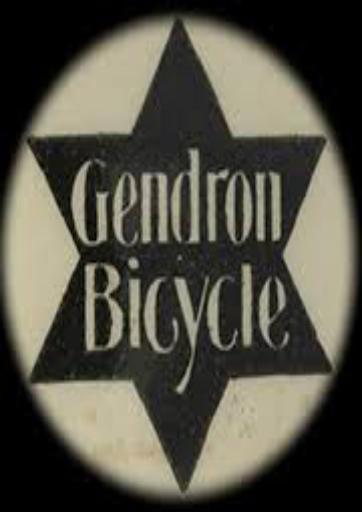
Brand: gendron bicycles
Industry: Transportation